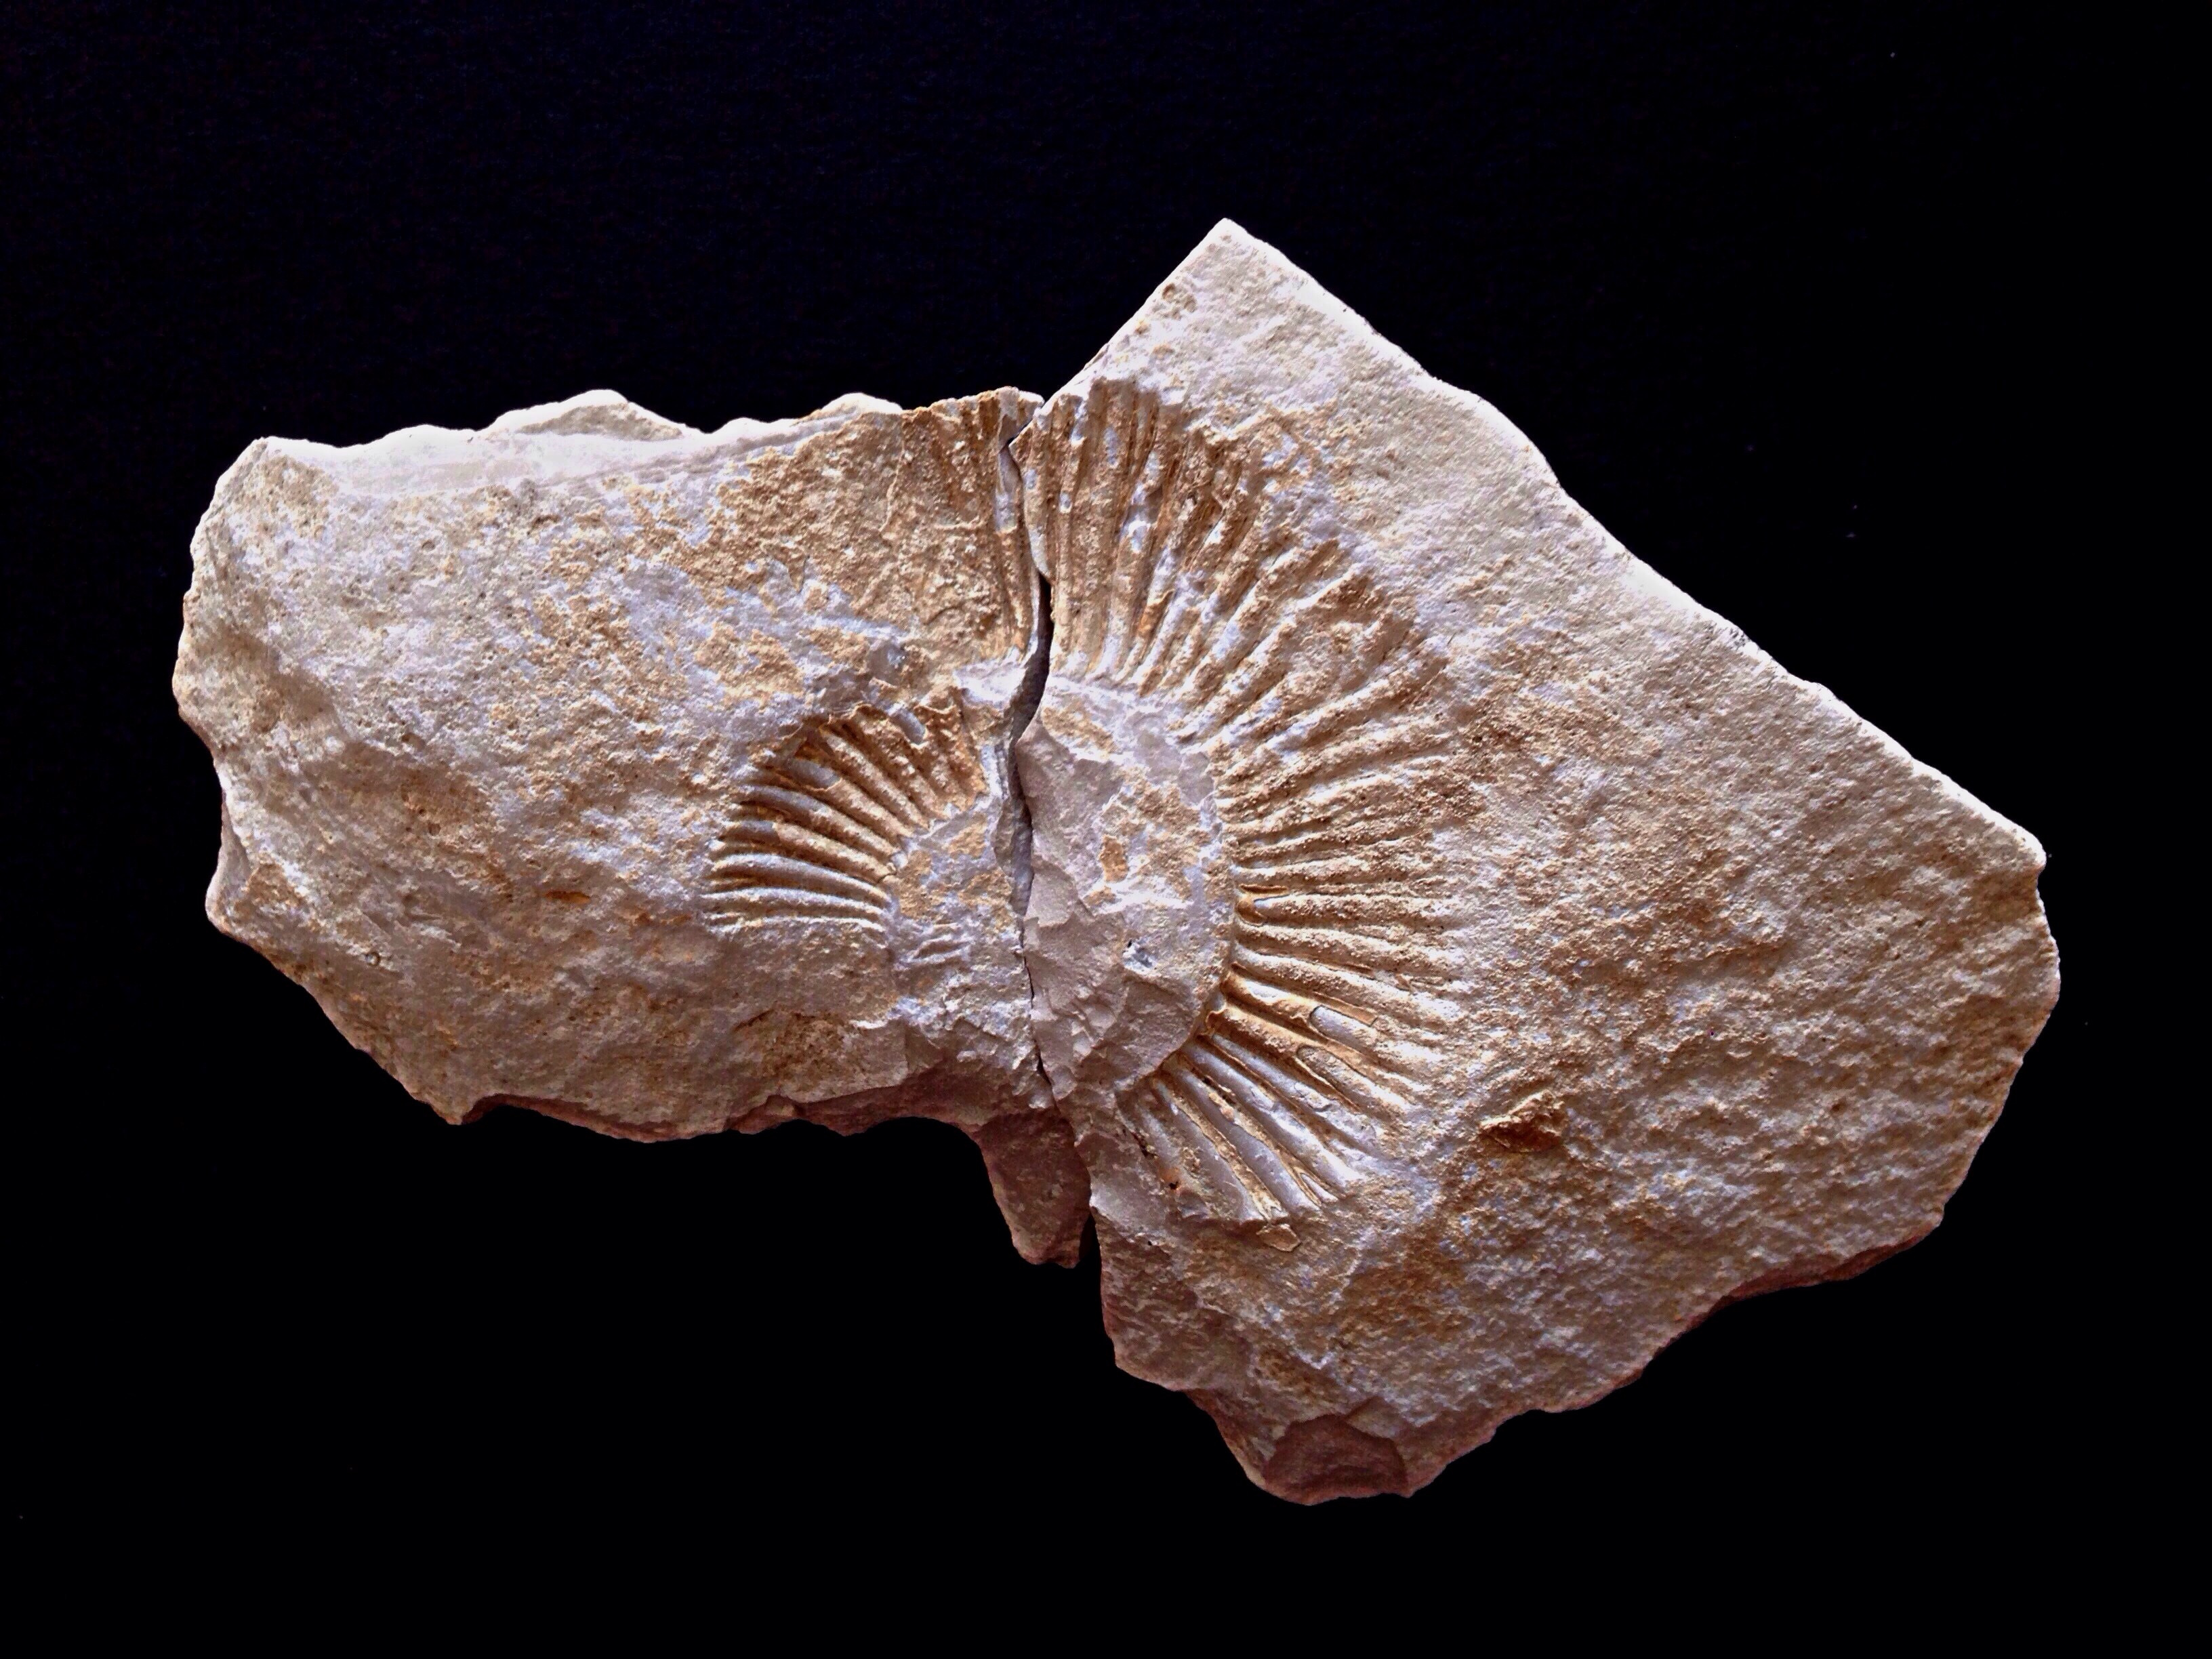
rock, wing, wood, leaf, petal, invertebrate, art, fossil, mineral, macro photography, prehistory, ammonite